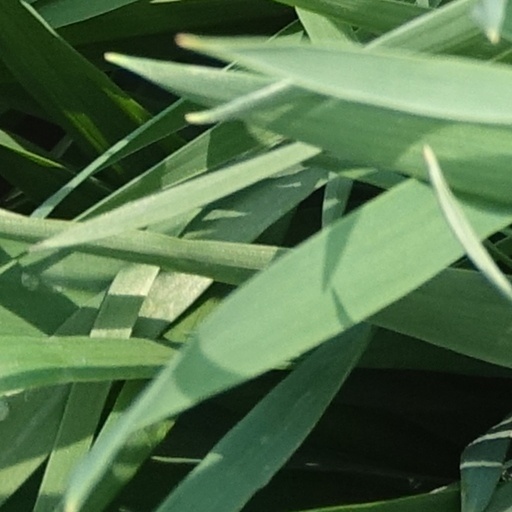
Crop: wheat